Jim Backus

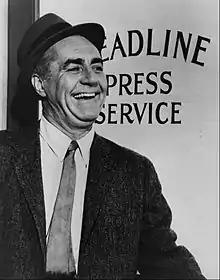
Publicity still of Backus for "The Jim Backus Show", 1962

James Gilmore Backus (February 25, 1913 – July 3, 1989) was an American actor. Among his most famous roles were Thurston Howell III on the 1960s sitcom "Gilligan's Island," the father of James Dean's character in "Rebel Without a Cause," the voice of the near-sighted cartoon character "Mr. Magoo", the rich Hubert Updike III on the radio version of "The Alan Young Show", and Joan Davis' character's husband (a domestic court judge) on TV's "I Married Joan". He also starred in his own show of one season, "The Jim Backus Show", also known as "Hot Off the Wire".